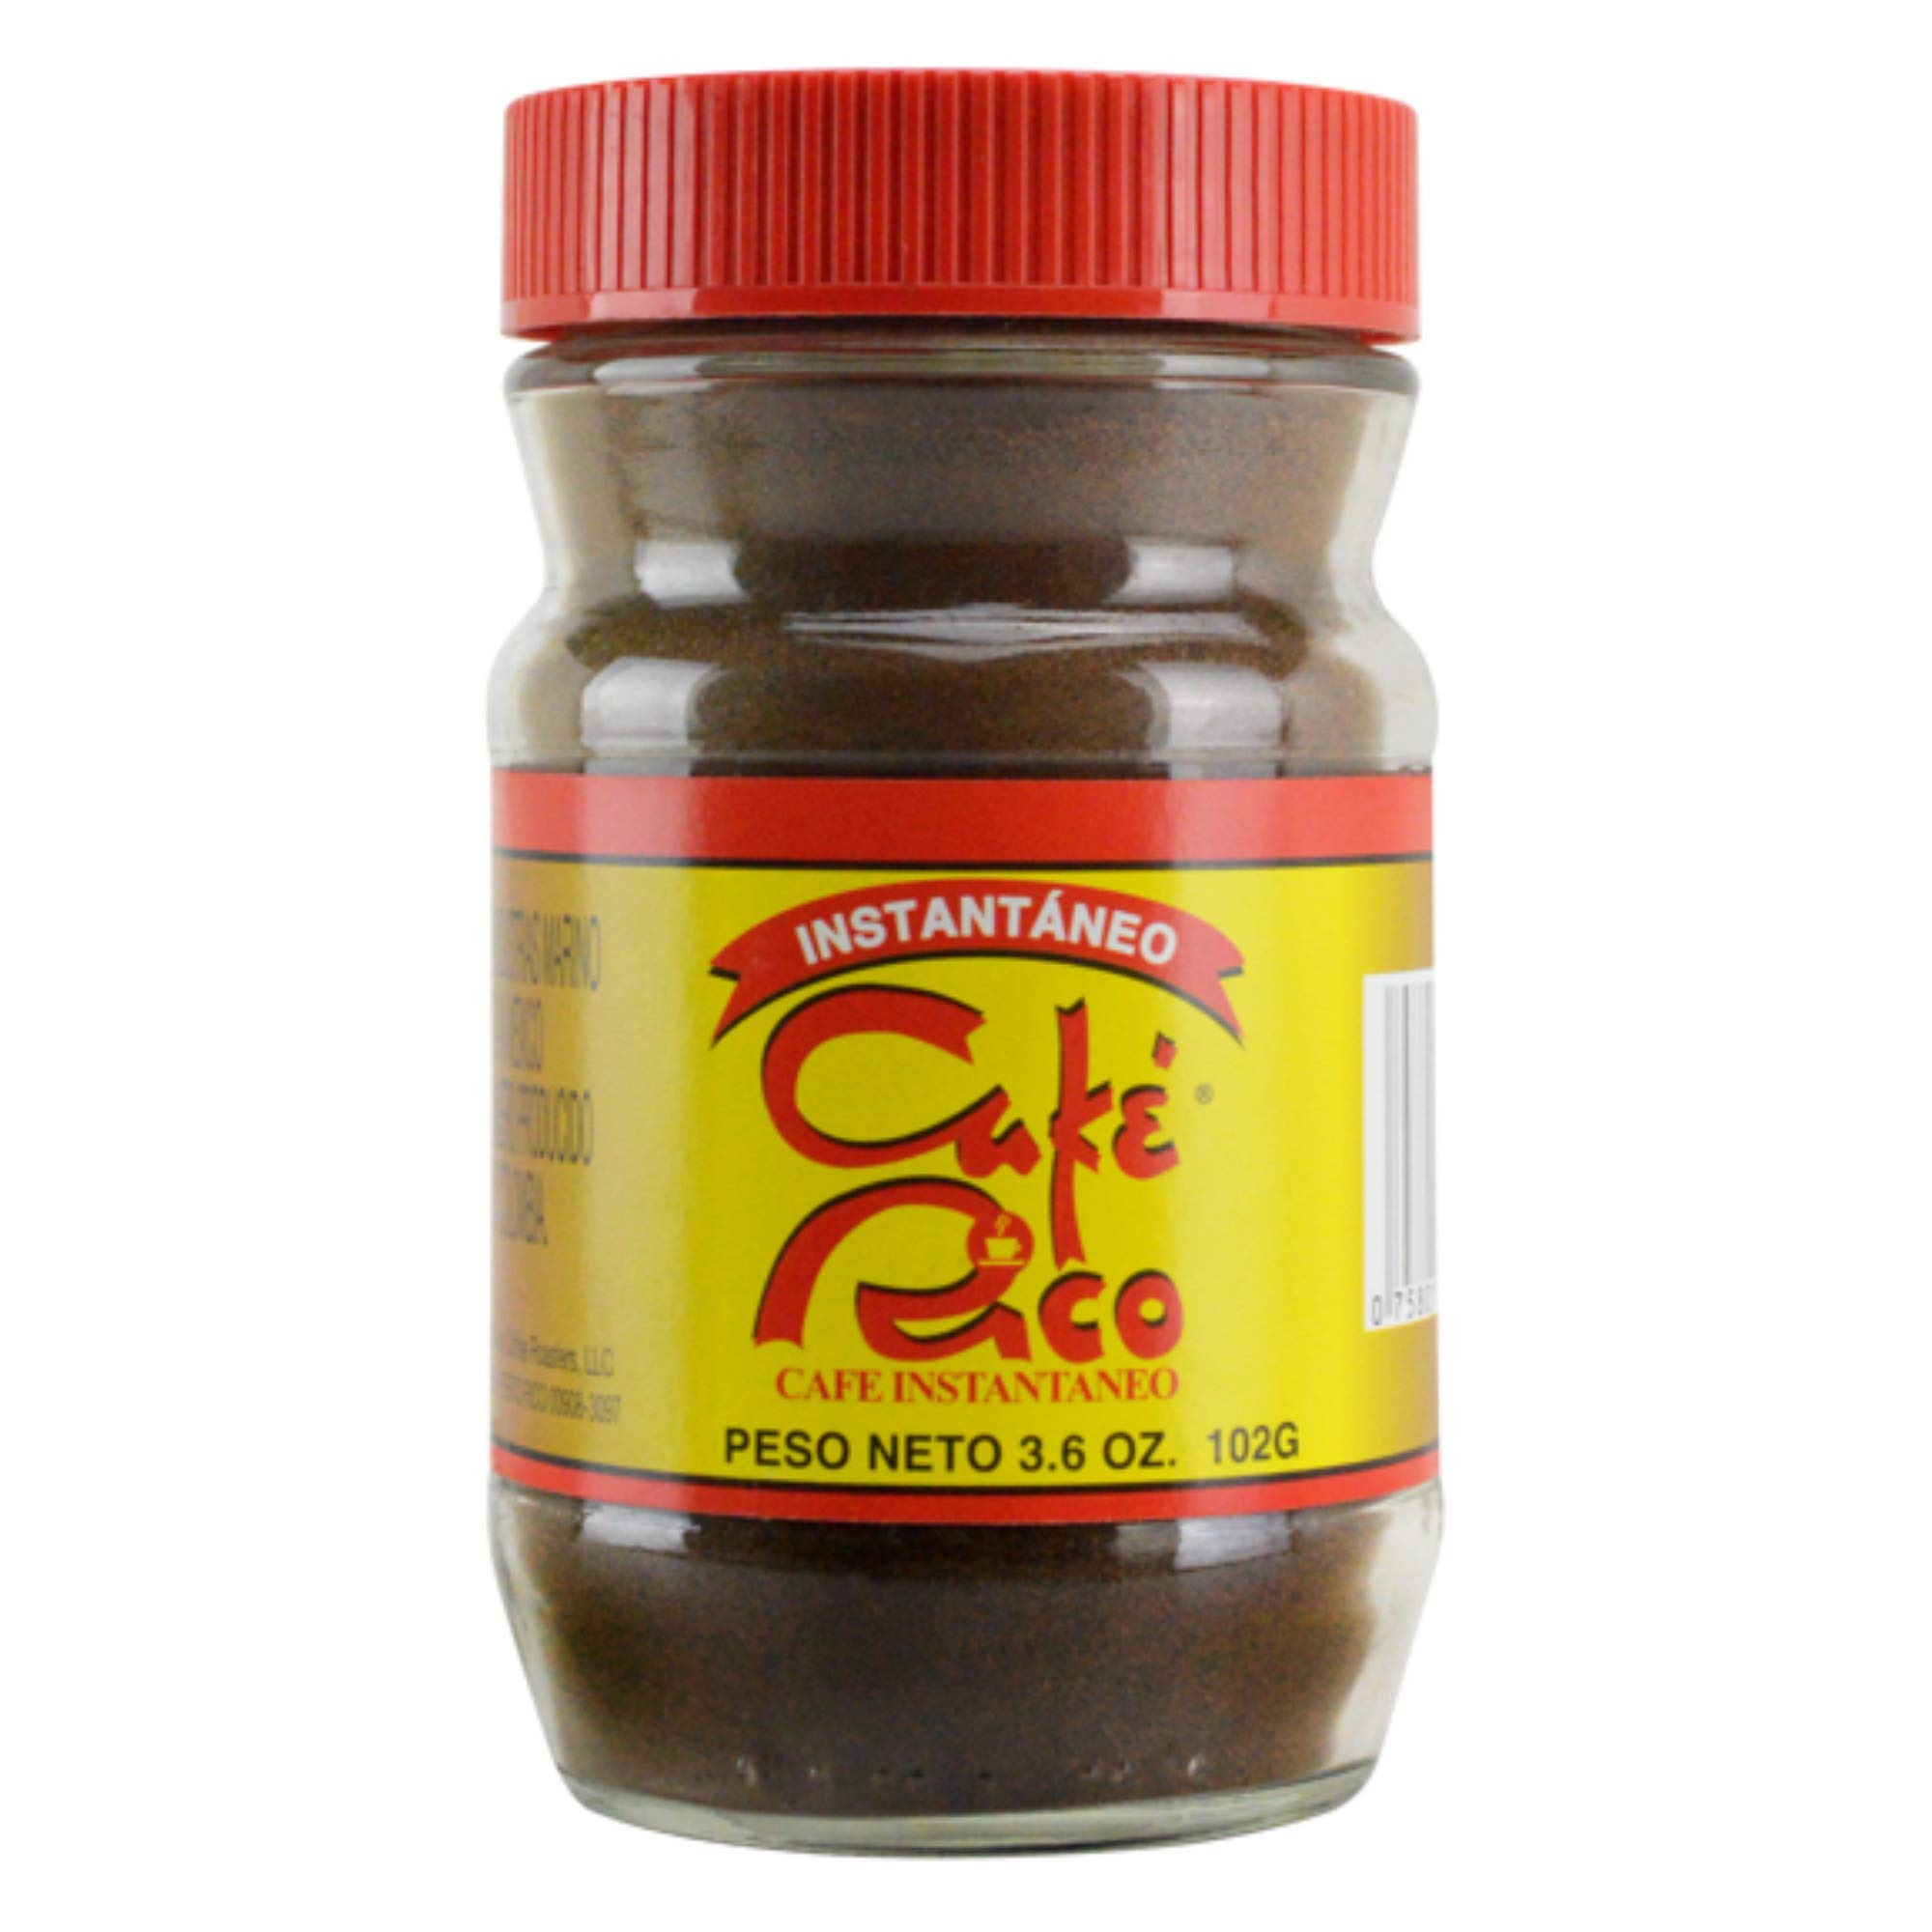
Item Name: Cafe Rico Regular Instant Coffee, Medium-dark Roast, in Glass Jar, 3.6 Ounce (Pack of 1)
Bullet Point 1: Convenient packaging - premium 3.6 oz glass jar always keeping the coffee fresh
Bullet Point 2: Favored accross the Caribbean - medium-dark roast profile is a favorite among bold flavored coffee lovers
Bullet Point 3: Decadent taste - one of the strongest brands in Puerto Rico, bold and aromatic
Bullet Point 4: Historical perserverance - founded in 1924 by Ramon S. Torres Velez in San Juan keeping strong relationships with local coffee growers
Bullet Point 5: The traditional flavor - el sabor tradicional del mejor cafe
Product Description: Café Rico is a favorite for bold flavored coffee lovers across the Caribbean and elsewhere. Its steady and persistent growth still stands, making Café Rico one of the strongest brands in Puerto Rico. Tasting profile: Medium-dark roast. Bold and aromatic. Available regular, decaf, instant, and espresso. <b>About the brand</b><br>The Café Rico brand was founded in 1924 by Ramón S. Torres Vélez in San Juan. From the beginning, Café Rico’s objective has been to produce Puerto Rico’s best and purest coffee. The company’s roots were conceived through strong relationships with local coffee growers.<br>In 1935 the brand was acquired by the Cooperativa de Cafeteros de Puerto Rico (“Coffee Growers Cooperative of Puerto Rico”), the first agricultural cooperative in the country that came to fill an imperious need among coffee growers. At the time the coffee industry had very old-fashioned sales system, and it was necessary to free the coffee farmers from the narrow siege formed by traffickers and speculators. Coffee growers were forced to change their product for provisions overcharged in price and on which they also paid high interest rates. New markets were needed, but coffee growers could not do so individually. The cooperative achieved legislation against the adulteration of coffee and contraband on the Island, stabilized prices, and restored the product’s fame in international markets.<br>Today, Café Rico is a favorite for bold flavored coffee lovers across the Caribbean and elsewhere. Its steady and persistent growth still stands, making Café Rico one of the strongest brands in the market.
Value: 3.6
Unit: Ounce

Price: 3.84